Pergamon

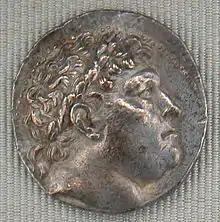
Image of Philetaerus on a coin of Eumenes I

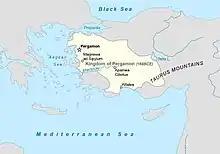
The "Kingdom of Pergamon", shown at its greatest extent in 188 BC

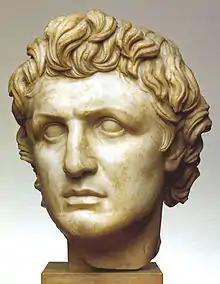
Over-life-size portrait head, probably of Attalus I

Lysimachus, King of Thrace, took possession in 301 BC, and the town was enlarged by his lieutenant Philetaerus. In 281 BC the kingdom of Thrace collapsed and Philetaerus became an independent ruler, founding the Attalid dynasty. His family ruled Pergamon from 281 until 133 BC: Philetaerus 281–263; Eumenes I 263–241; Attalus I 241–197; Eumenes II 197–159; Attalus II 159–138; and Attalus III 138–133. Philetaerus controlled only Pergamon and its immediate environs, but the city acquired much new territory under Eumenes I. In particular, after the Battle of Sardis in 261 BC against Antiochus I, Eumenes was able to appropriate the area down to the coast and some way inland. Despite this increase of his domain, Eumenes did not take a royal title. In 238 his successor Attalus I defeated the Galatians, to whom Pergamon had paid tribute under Eumenes I. Attalus thereafter declared himself leader of an entirely independent Pergamene kingdom.